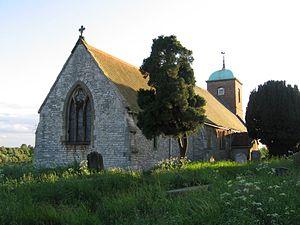
Barmby on the Marsh est un village et une paroisse civile du Yorkshire de l'Est, en Angleterre. Il est situé sur la rive orientale de la rivière Ouse, non loin de son confluent avec la Derwent, à environ 6 km à l'ouest de la ville de Howden. Au moment du recensement de 2011, il comptait 372 habitants.